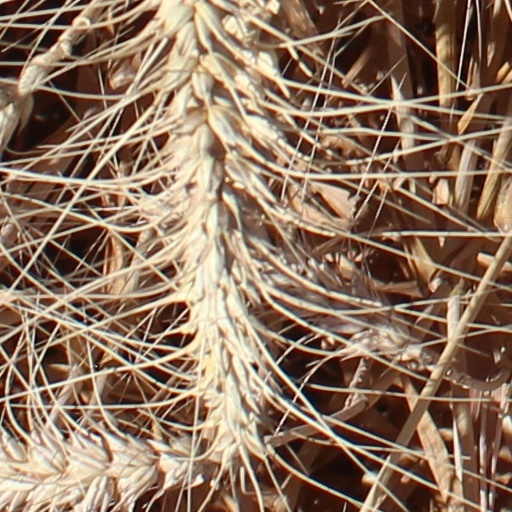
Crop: wheat